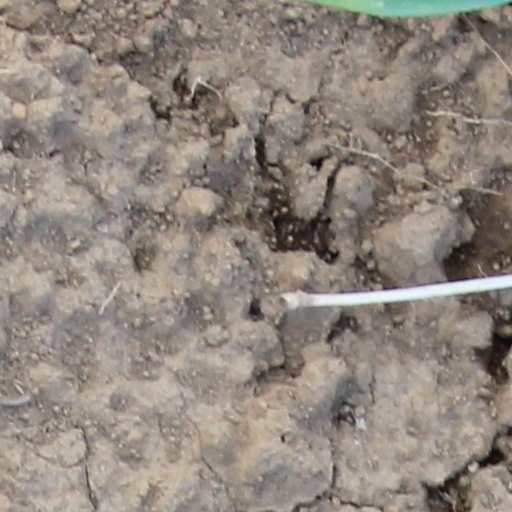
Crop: wheat